2017 USA Outdoor Track and Field Championships

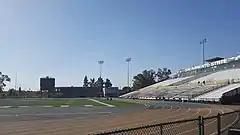

The 2017 USA Track and Field Outdoor Championships were held at Hornet Stadium on the campus of California State University, Sacramento in Sacramento, California. Organized by USA Track & Field, the four-day competition took place June 22–25 and served as the national championships in track and field for the United States. The event was held in conjunction with the USA Track & Field Junior Outdoor Championships.